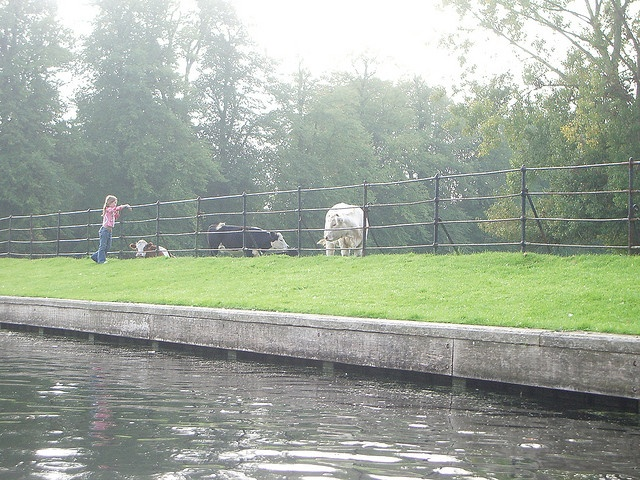
A fenced area with cows on one side and a girl on the other.
A young girl reaching over the fence towards cows.
By a canal, a girl is looking over a fence at some cows.
Girl by pond looking over the fence at livestock
A young girl standing by a fence, looking at cows.